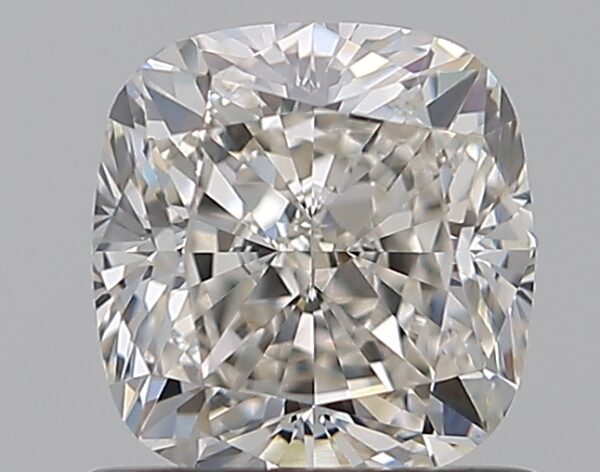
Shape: cushion
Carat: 1.02
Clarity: VS1
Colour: I
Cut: EX
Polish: EX
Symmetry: EX
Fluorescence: ST
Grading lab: GIA
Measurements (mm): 5.73 x 5.49 x 3.82